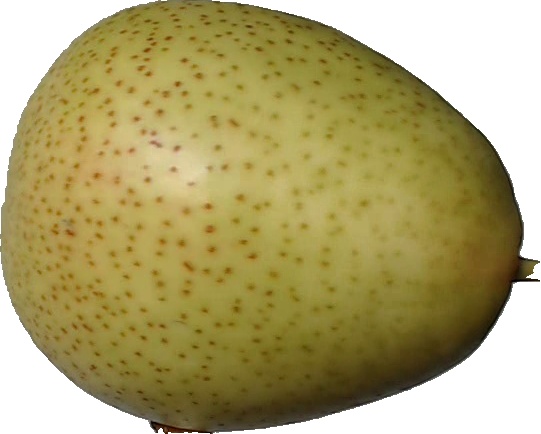
Label: pear_1